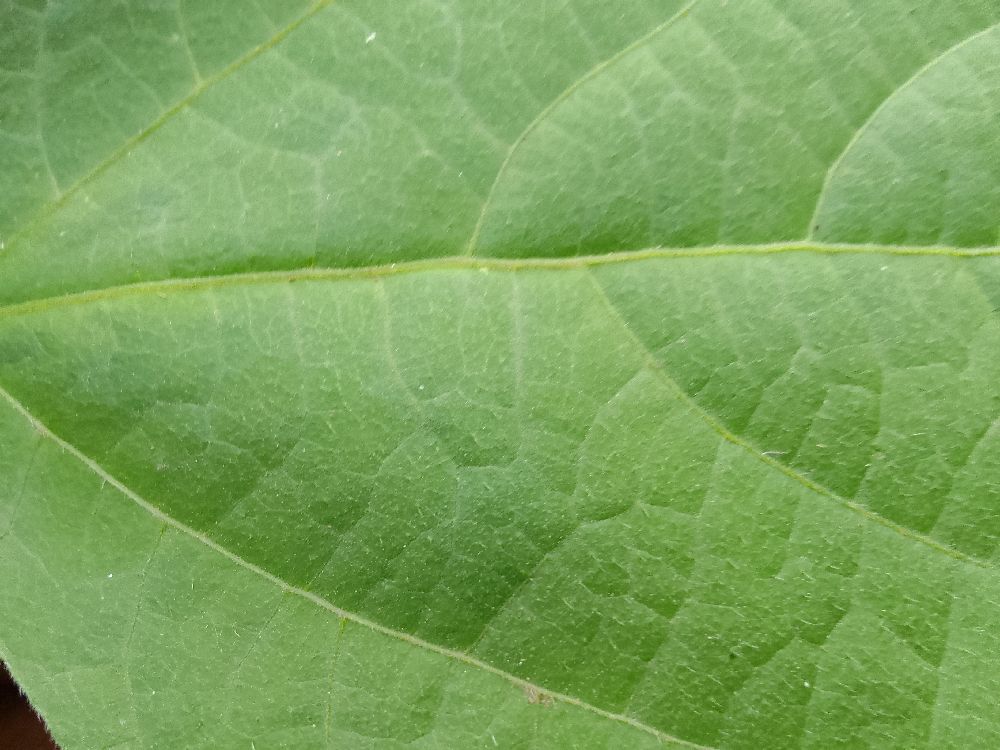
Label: healthy